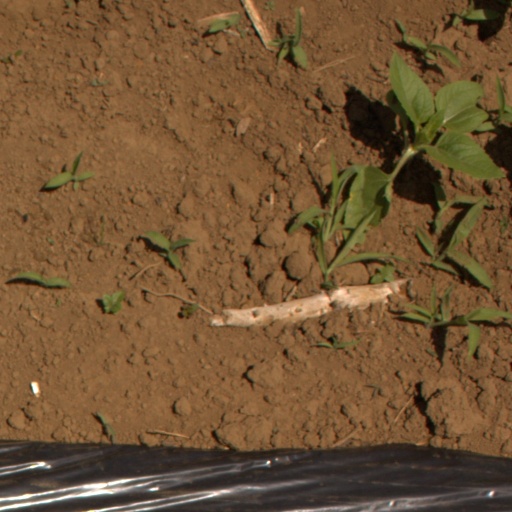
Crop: Jerusalem artichoke